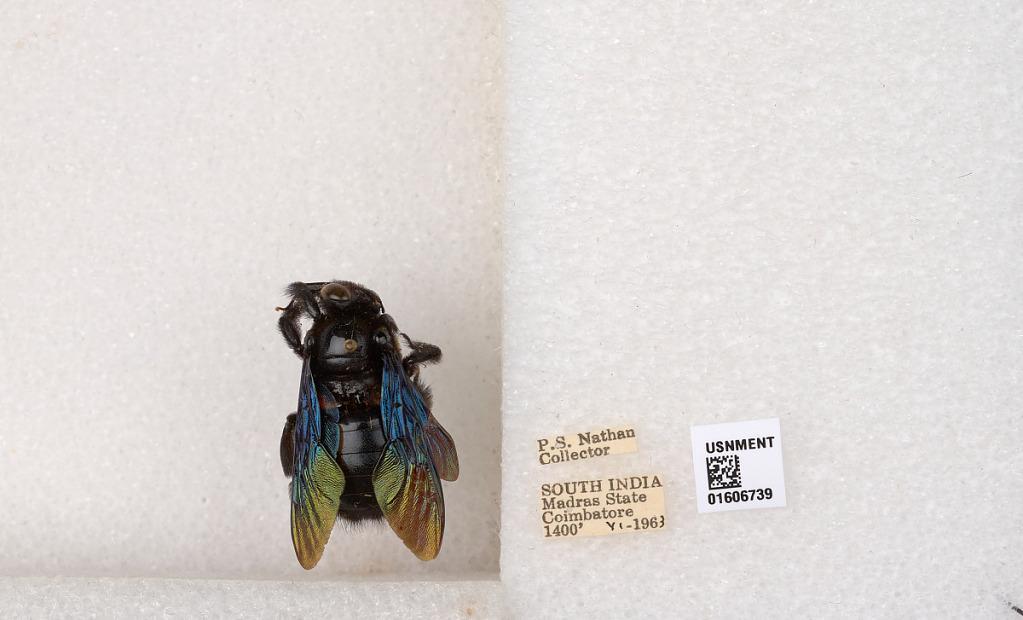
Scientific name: Xylocopa (Biluna) auripennis auripennis Lepeletier
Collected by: P. Nathan
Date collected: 1963-6-1
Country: India
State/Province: Tamil Nadu
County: Coimbatore
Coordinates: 10.9955, 76.9034